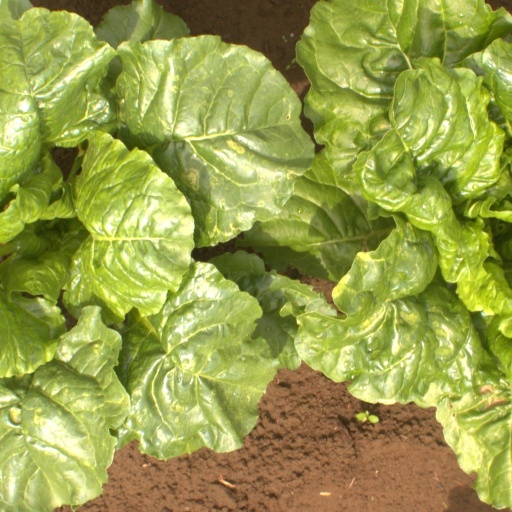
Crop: sugar beet